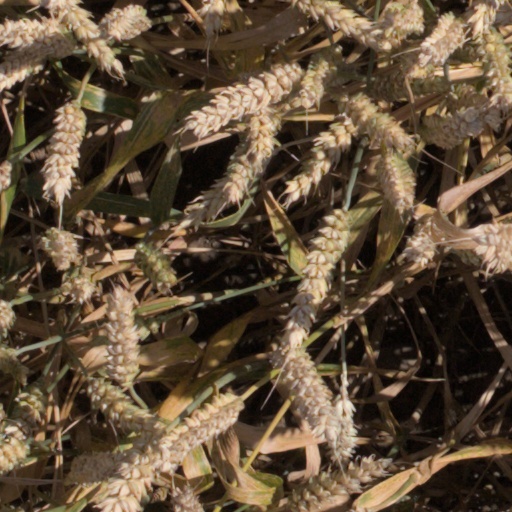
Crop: wheat